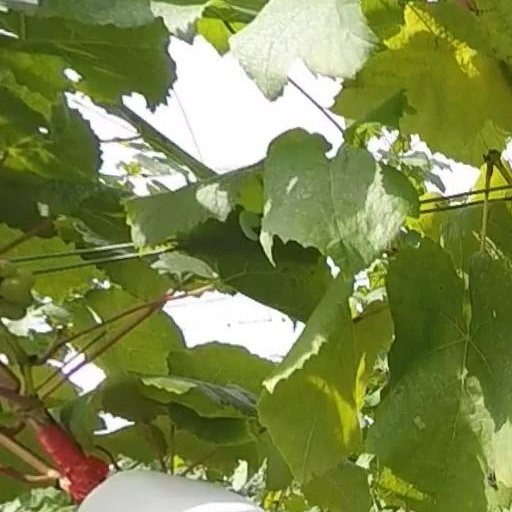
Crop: grape